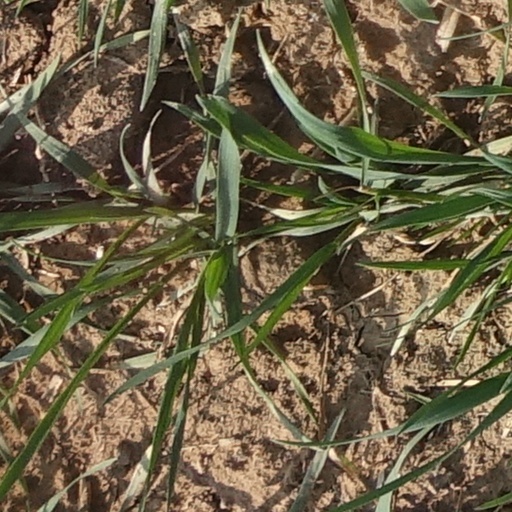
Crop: wheat